Nymphaion (Crimea)

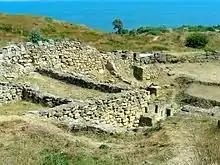
Remains of excavated walls in Nýmphaion

Nýmphaion, also known as Nymphaion on the Pontus, was a significant centre of the Bosporan Kingdom, situated on the Crimean shore of the Cimmerian Bosporus. Today it is located near the resort town Heroivske. It lies at a distance of about 14 kilometers south of Kerch, which was the site of ancient Panticapaeum.